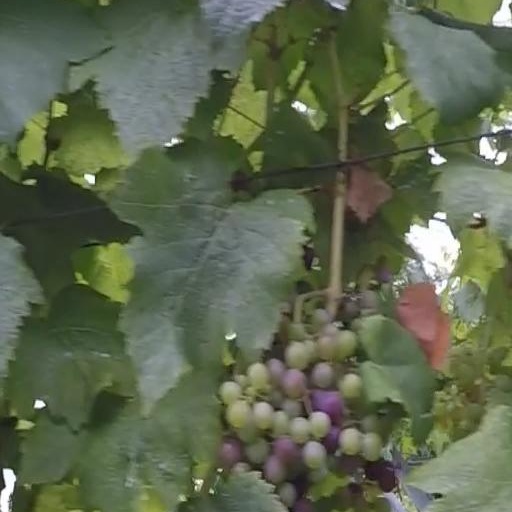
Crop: grape